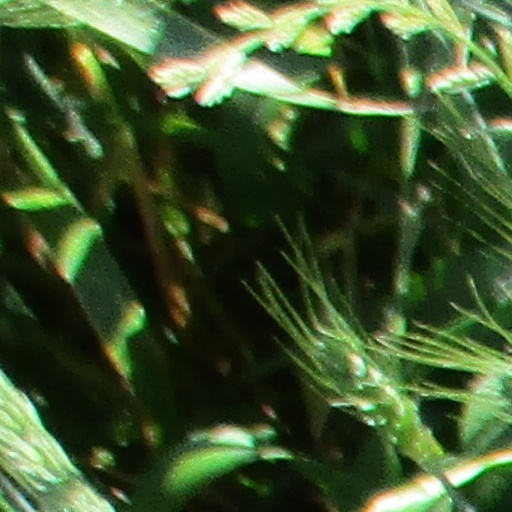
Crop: wheat